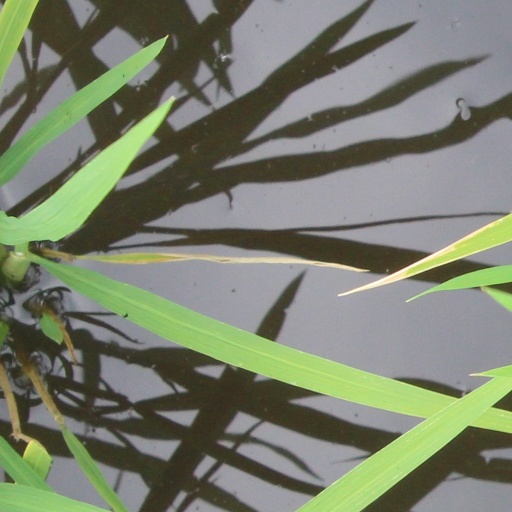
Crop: rice